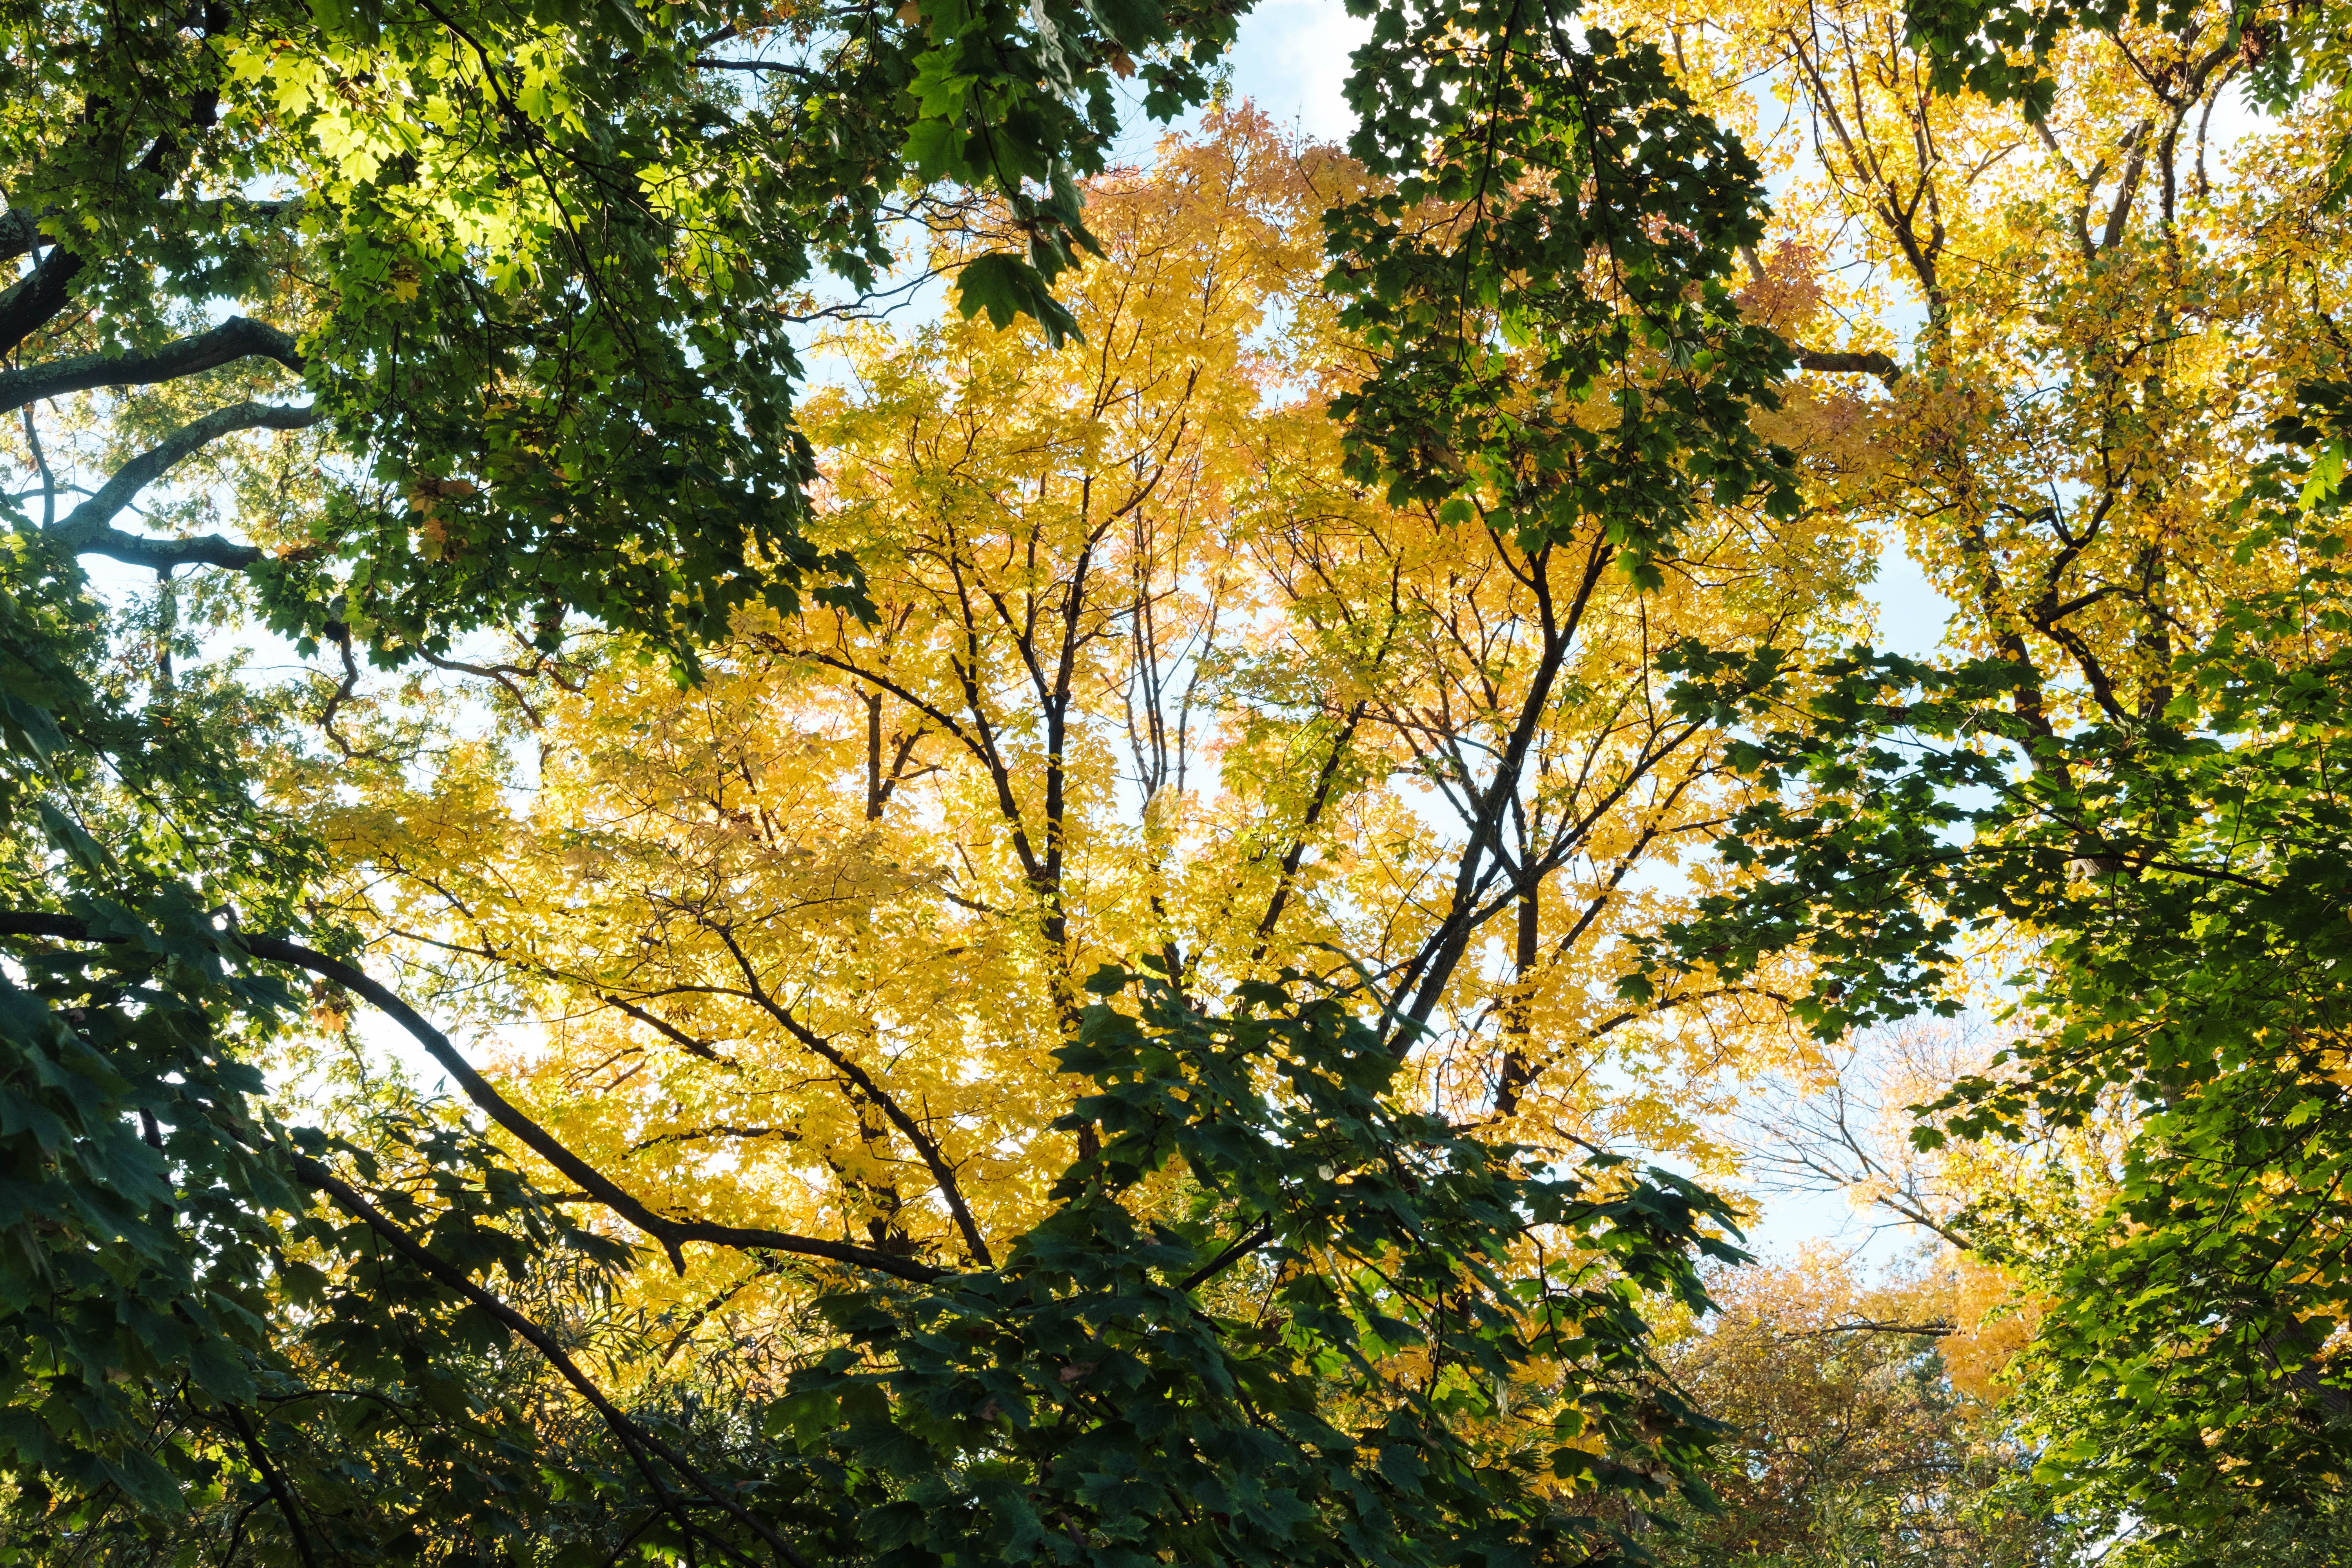
tree, forest, branch, plant, sunlight, leaf, flower, autumn, botany, season, maple tree, deciduous, woodland, ecosystem, flowering plant, maidenhair tree, woody plant, temperate broadleaf and mixed forest, land plant